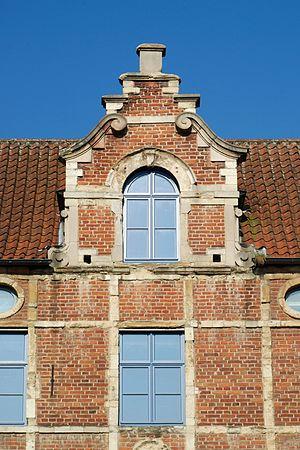
Belgique - Louvain - Brasserie de Jonge Sint-Jacob
La brasserie de Jonge Sint-Jacob est un édifice de style baroque classé monument historique et situé à Louvain, ville de la province du Brabant flamand en Belgique.